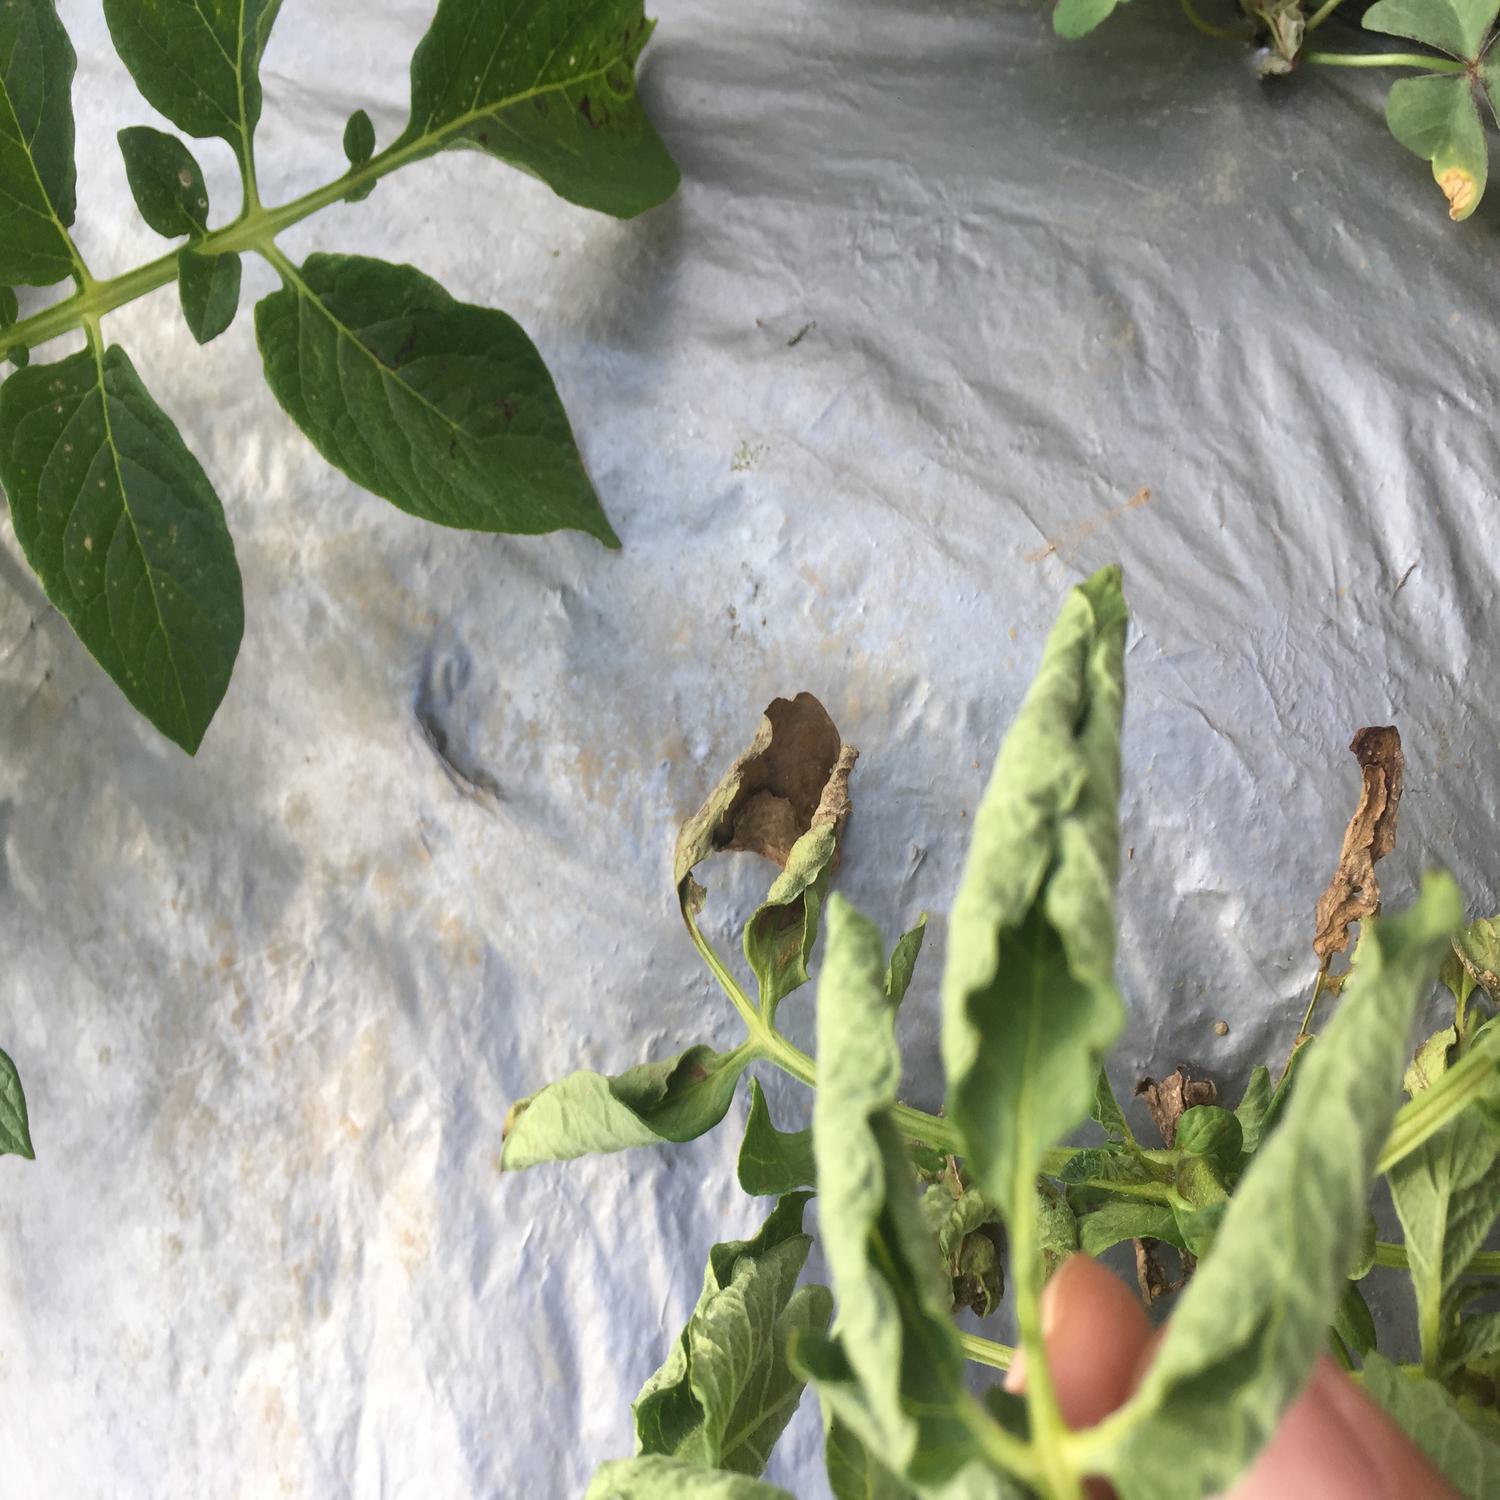
Label: Bacteria